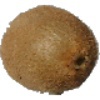
Label: Kiwi 1